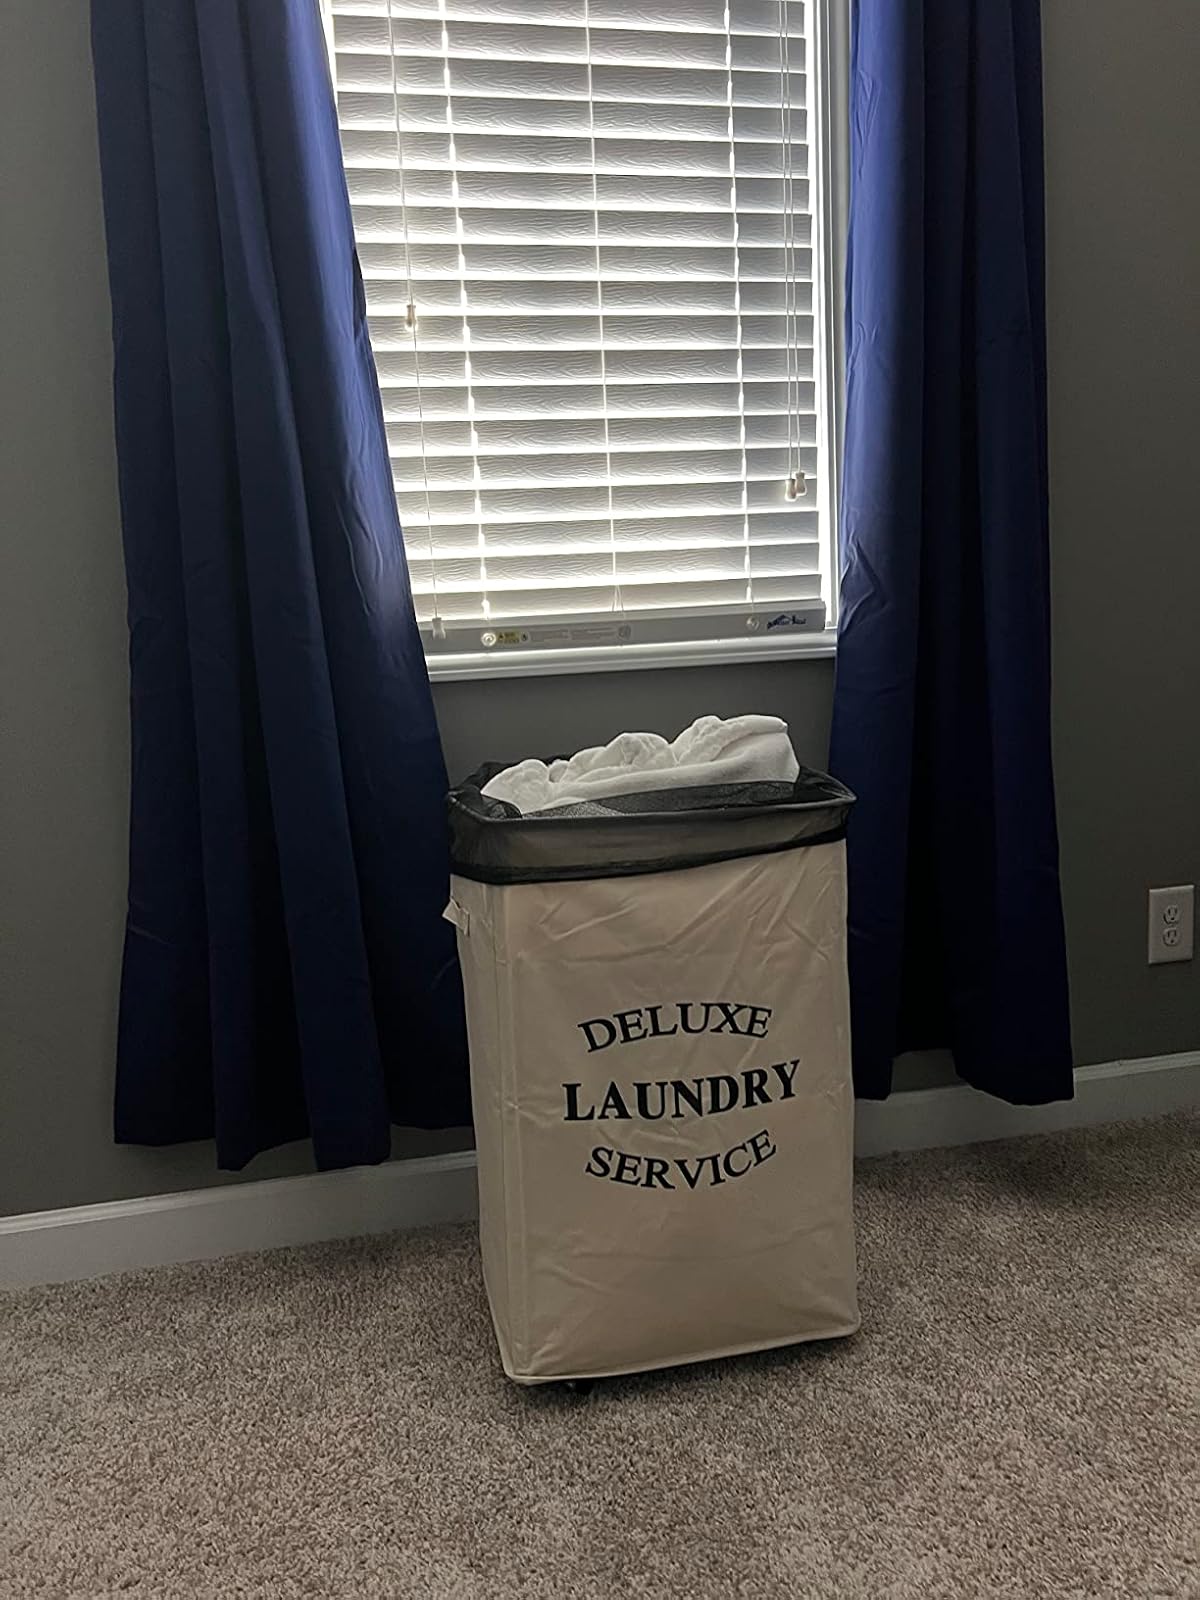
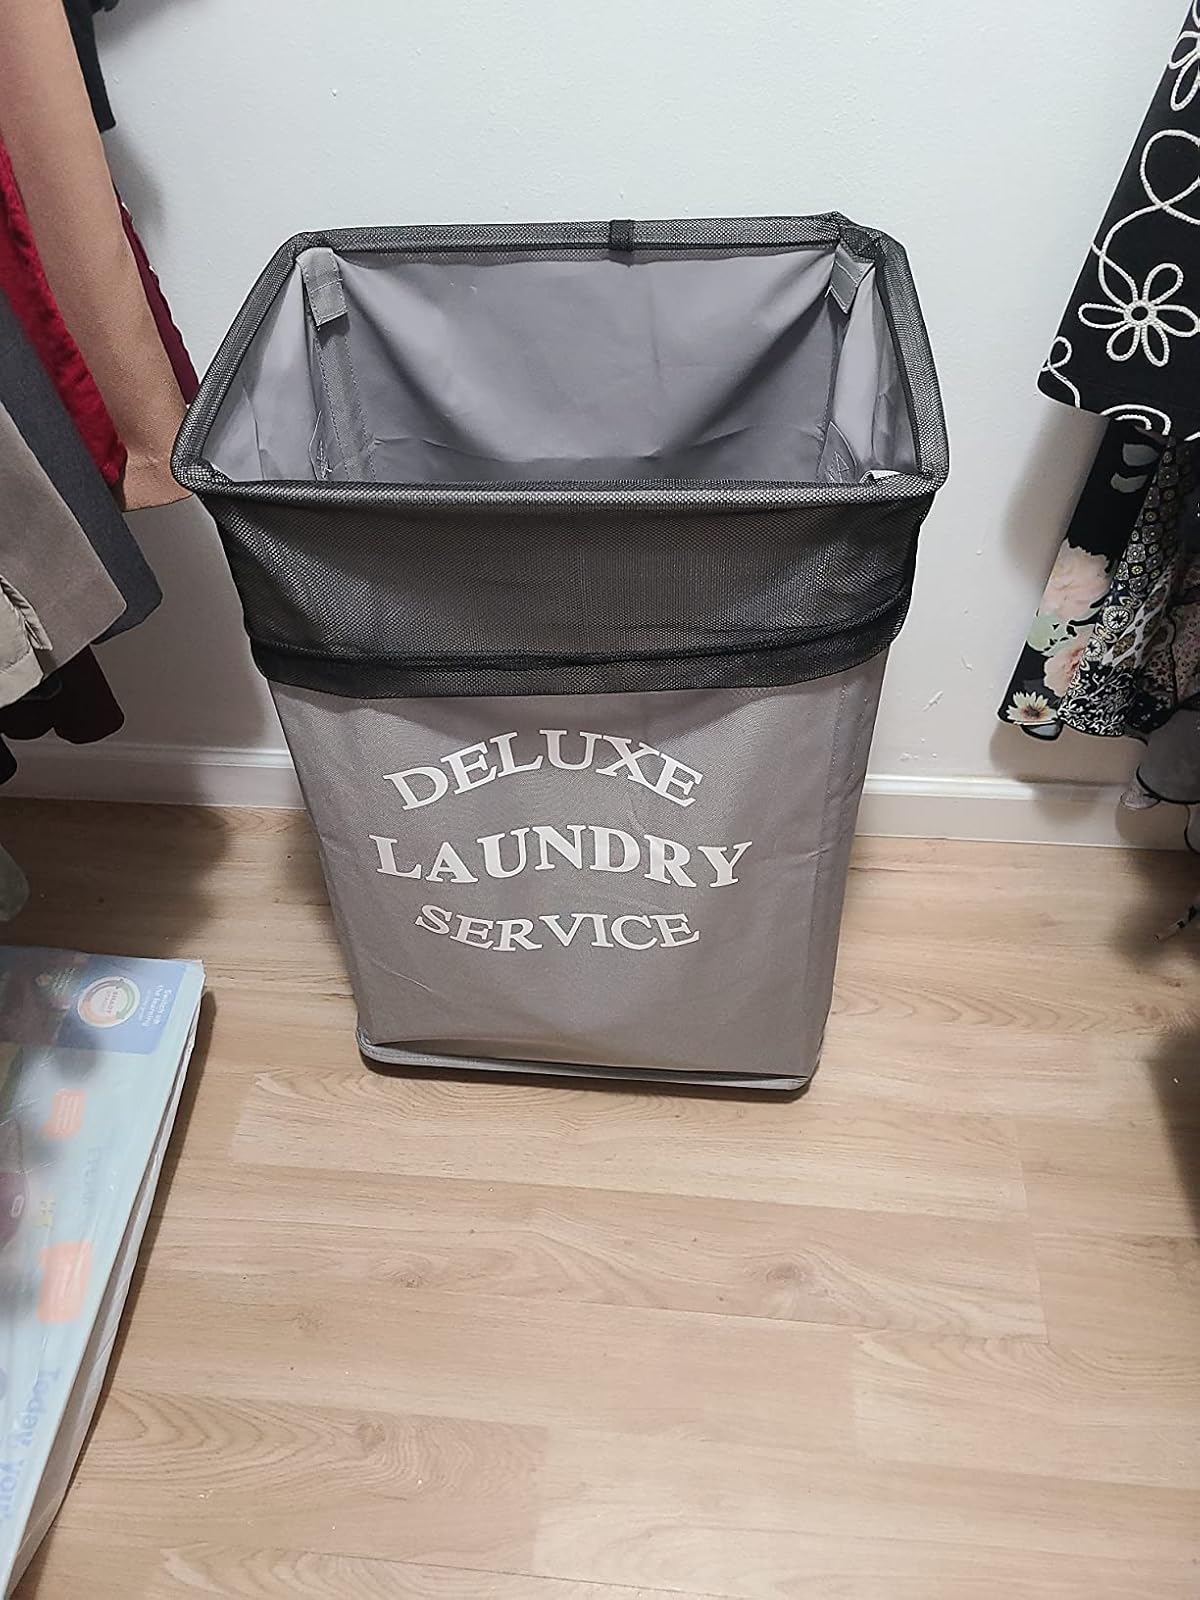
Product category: items_hamper
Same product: no